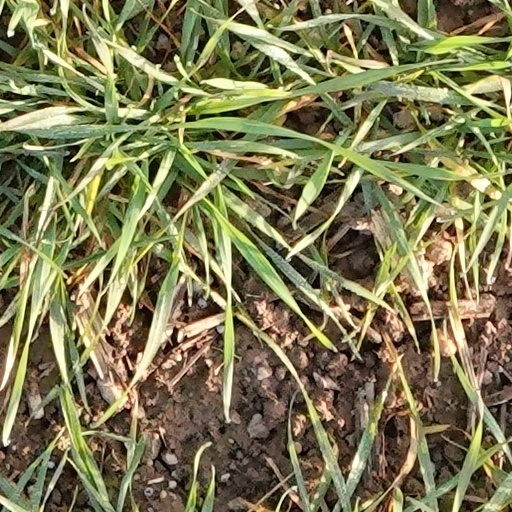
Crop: wheat